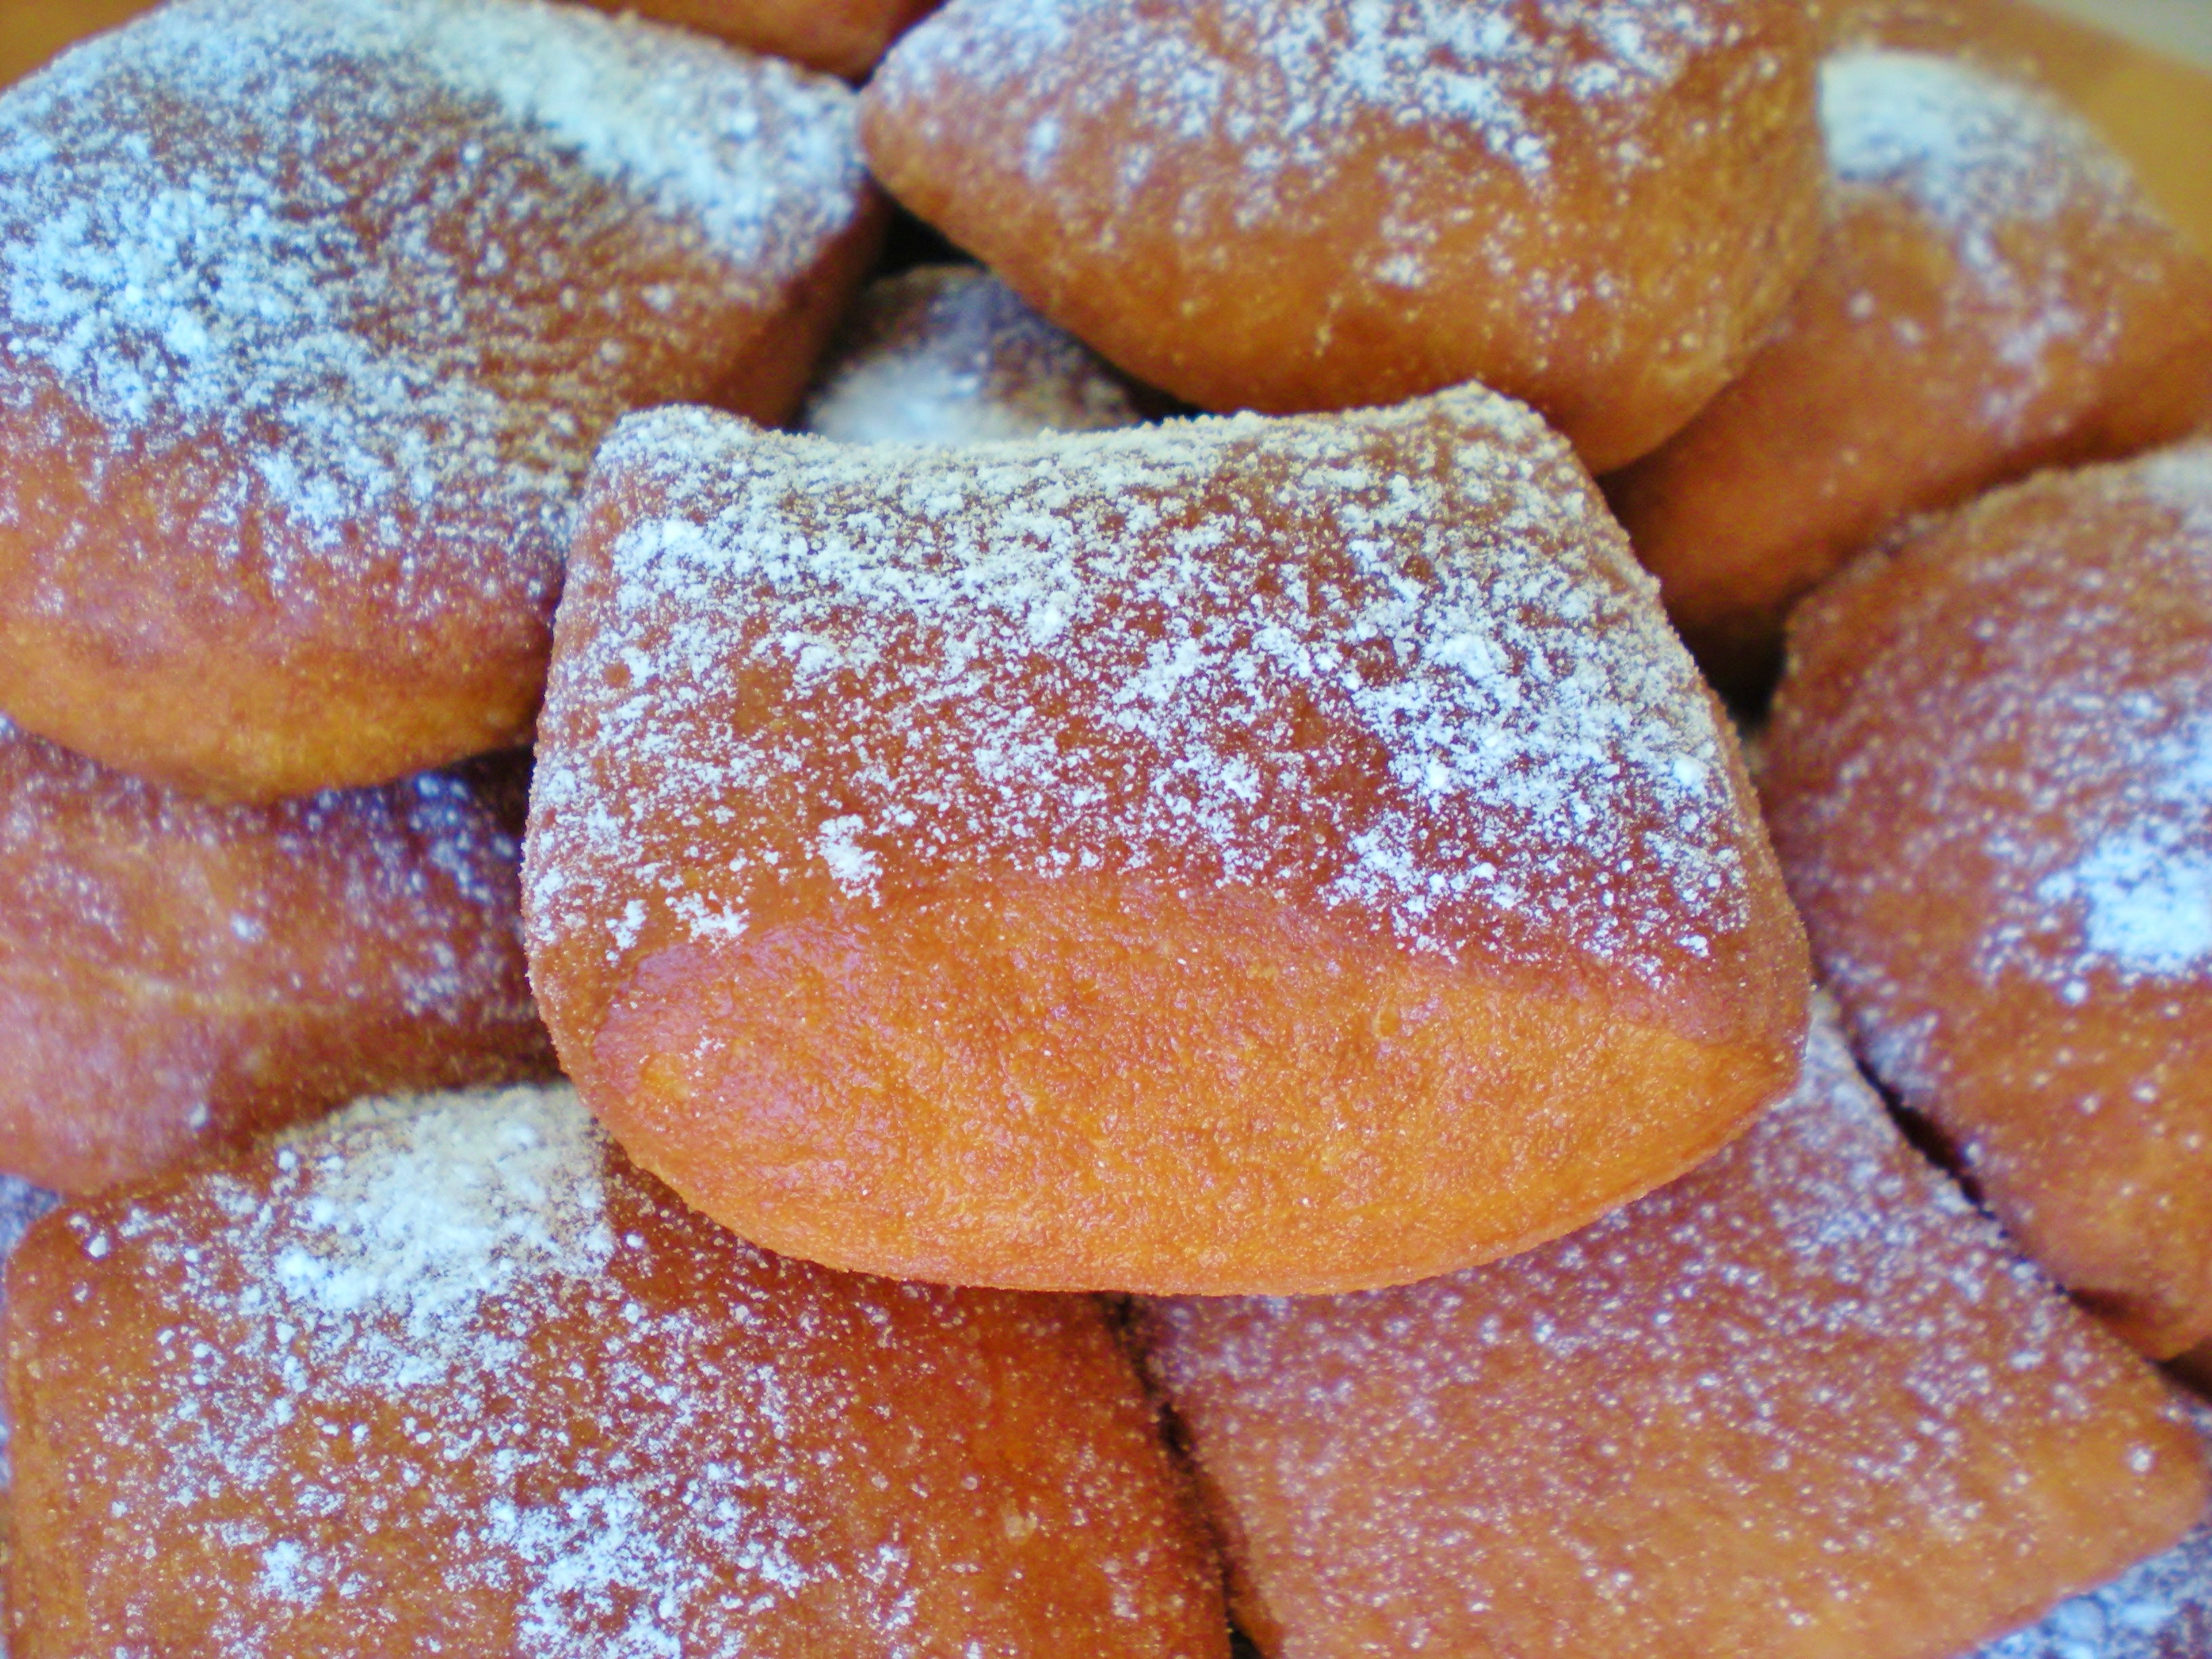
food, dessert, cuisine, pastry, doughnut, pastries, powdered sugar, eating, donuts, baked goods, beignet, oliebol, malasada, p czki, bu uelo, ciambella, pan de muerto, sufganiyah